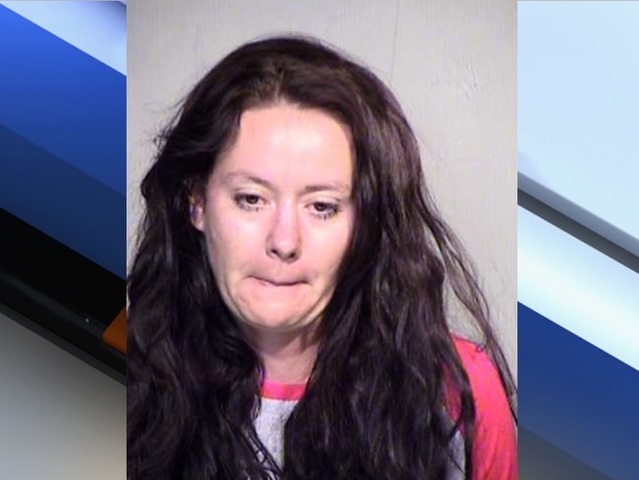
Gender: women